Shale gas in the United States

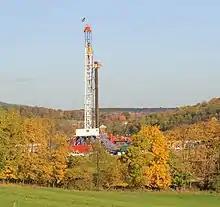
Drilling a horizontal shale gas well in Appalachia

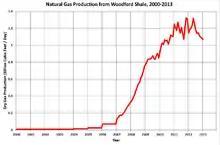
Natural gas production from the Woodford Shale

The upper Devonian shales of the Appalachian Basin, which are known by different names in different areas have produced gas since the early 20th century. The main producing area straddles the state lines of Virginia, West Virginia, and Kentucky, but extends through central Ohio and along Lake Erie into the panhandle of Pennsylvania. More than 20,000 wells produce gas from Devonian shales in the basin. The wells are commonly 3,000 to deep. The shale most commonly produced is the Chattanooga Shale, also called the Ohio Shale. The US Geological Survey estimated a total resource of of natural gas in Devonian black shales from Kentucky to New York.